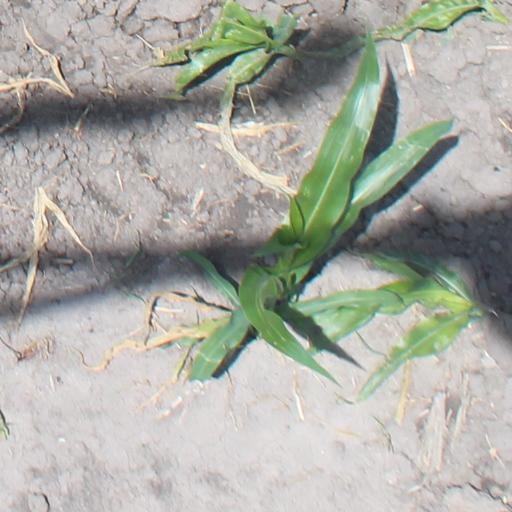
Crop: maize; corn